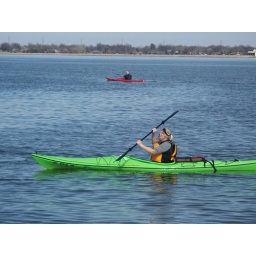
a girl in a green Kayak